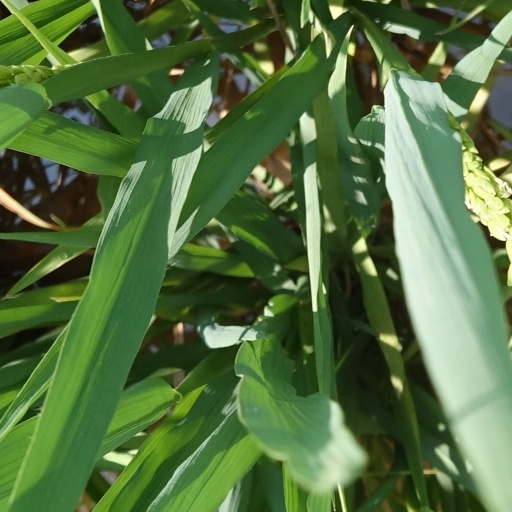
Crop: rice